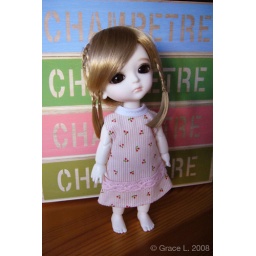
Cherry print Lati yellow dress handmade by me.